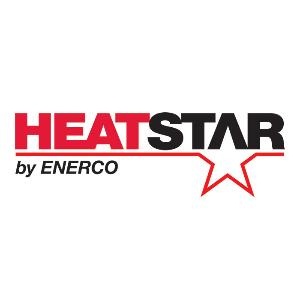
51013 Heatstar Filter Nozzle, HSP70, 40, 80*, Solid
Heatstar Filter Nozzle, HSP70, 40, 80*, Solid Ships from Bedford Hts, Ohio Warehouse California Residents Click here for detailed information on Prop 65
Brand: HeatStar Portable Heating Equipment
Category: Home & Garden > Household Appliance Accessories > Patio Heater Accessories